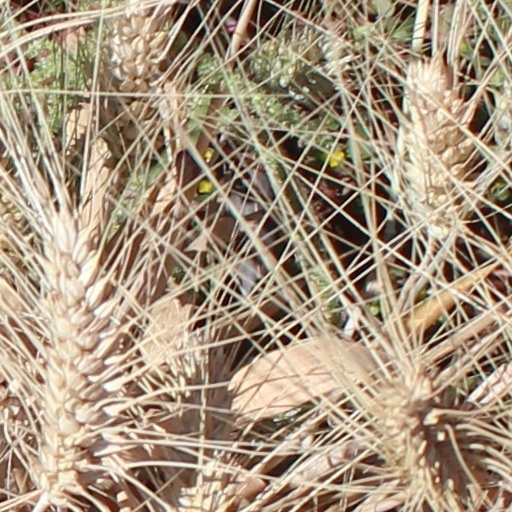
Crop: wheat